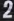
Number: 2